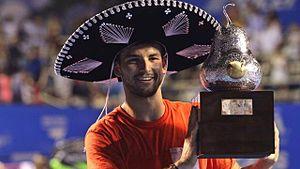
Grigor Dimitrov, né le 16 mai 1991 à Haskovo, est un joueur de tennis professionnel bulgare.